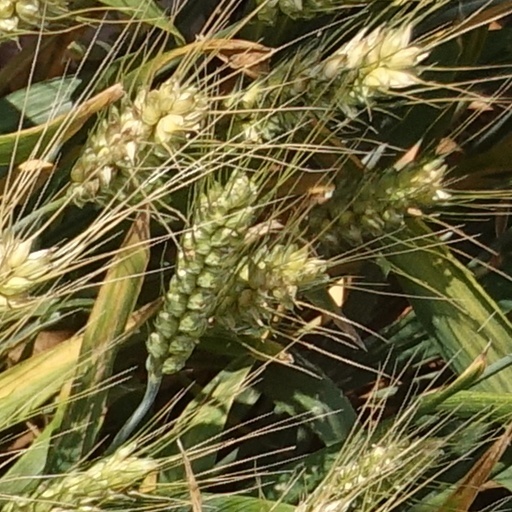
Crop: wheat